Dog anatomy

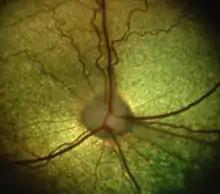
The dog's retina shows the optic disc and the eye's vasculature.

Domestic dogs often display the remnants of countershading, a common natural camouflage pattern. The general theory of countershading is that an animal that is lit from above will appear lighter on its upper half and darker on its lower half, where it will usually be in its own shade. This is a pattern that predators can learn to watch for. A counter-shaded animal will have dark coloring on its upper surfaces and light coloring below. This reduces the general visibility of the animal. In this pattern, many breeds will have the occasional "blaze", stripe, or "star" of white fur on their chests or undersides.